Focolare Movement

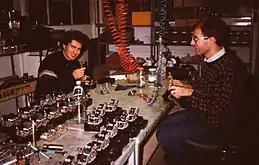
Communal electrical shop, Loppiano, 1989

The Focolare Movement is an international organisation of spiritual and social renewal and Christian new religious movement that promotes the ideals of unity and universal brother/sisterhood grounded in the Golden Rule. It was founded by then elementary school teacher Chiara Lubich in 1943 in Trento, Northern Italy, as a Roman Catholic lay movement; it remains largely Roman Catholic but has strong links and member of many major Christian denominations, other religions and non-religious people.